University Cinema Scala

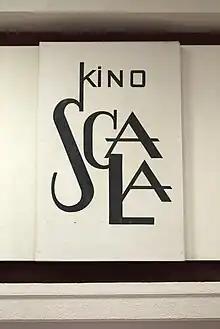
Former logo above the entrance staircase (before the interruption of operation in 2011)

A nationalization decree from 11 September 1945 nationalized the film industry, production, and distribution including all cinemas. The state-owned enterprise Československý státní film became the authority that supervised the whole industry. On 25 September 1946, Lažanského náměstí (Lažanský Square) was renamed náměstí Rudé armády (Red Army Square) and the cinema later followed suit: on 15 October 1948, it was renamed Moskva (Moscow). In the early 1950s, the fire-damaged building as well as the adjacent houses were reconstructed and the former DOPZ Palace was replaced by an ostentatious building of Hutní projekt built in the style of socialist realism by a Brno architect Lubor Lacina.